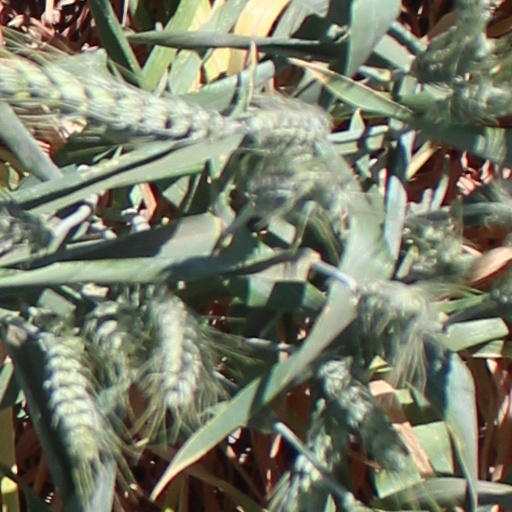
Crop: wheat